Waupun, Wisconsin

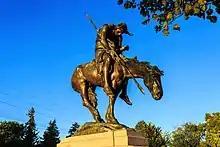
"End of the Trail" statue

Waupun is home to a collection of outdoor sculptures by Clarence Addison Shaler, a manufacturer, inventor, and sculptor from the local area. These sculptures include The Dawn of Day, Who Sows Believes in God, The Pioneers, and The Recording Angel, among others.